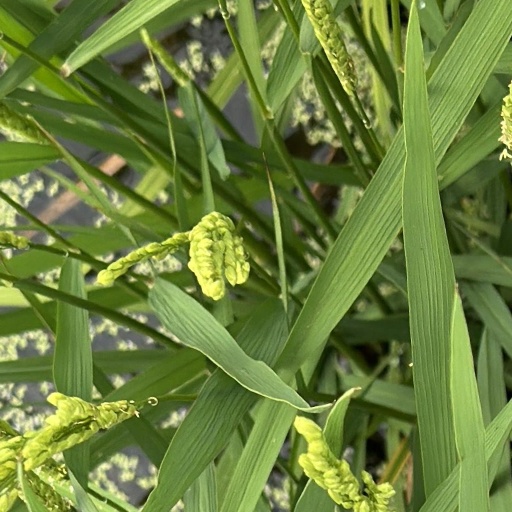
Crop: rice